The Sniffer

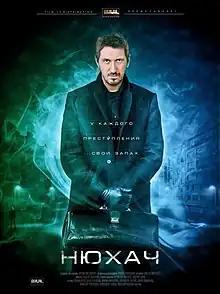

The Sniffer (Russian and ) is a Russian-language detective series produced and shot in Ukraine by FILM.UA Television, created, co-written, and directed by Artyom Litvinenko.